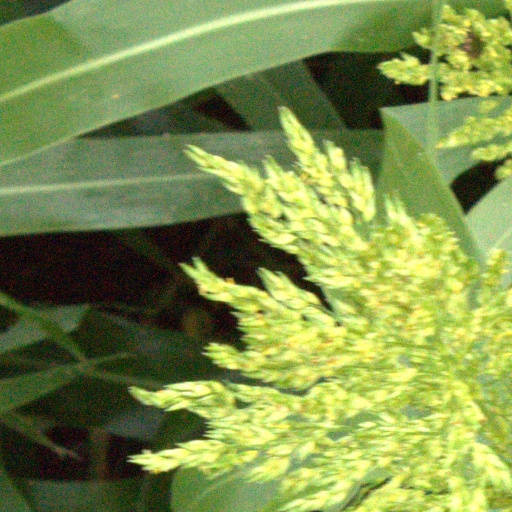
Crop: sorghum